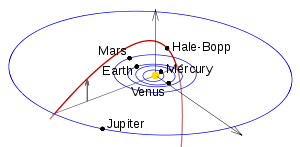
La comète Hale-Bopp peut être considérée comme la comète la plus observée du XXᵉ siècle, et l'une des plus brillantes vues depuis beaucoup de décennies. Elle a été visible à l'œil nu pendant 18 mois, ce qui constitue un record, face aux 9 mois du précédent record établi par la grande comète de 1811.